Nagbahal Hiti

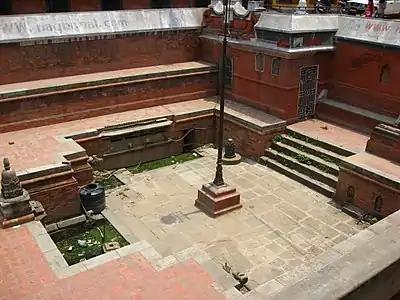
Nagbahal Hiti. The 8th-century stele is on the right at the bottom of the stairs, the life size Buddha statue is behind the grille door at the top

Nagbahal Hiti, also known as Elhānani Hiti is an old, presumably 8th-century, dhunge dhara (drinking fountain) in Nagbahal, a former Buddhist monastery in the city of Patan, Nepal. In spite of efforts to restore this dhunge dhara, the water is no longer used by the majority of people in the area. However, the space is still being used for cultural events.